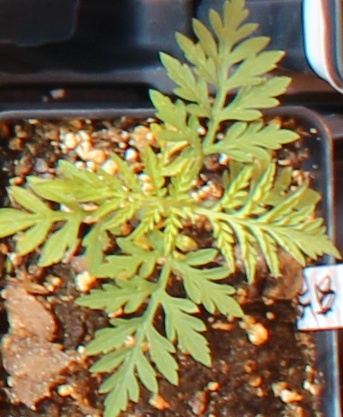
Label: Ragweed